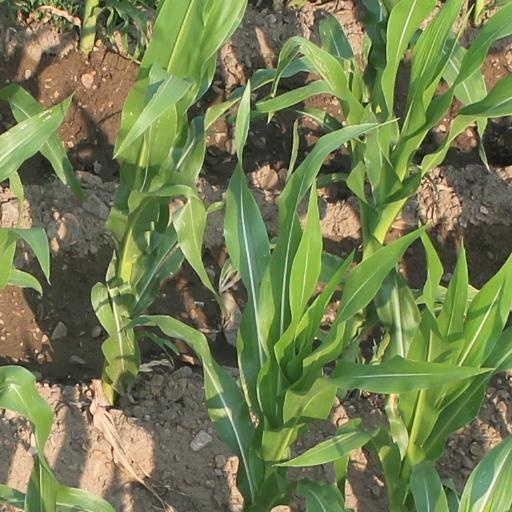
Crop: maize; corn